Annapolis Basin

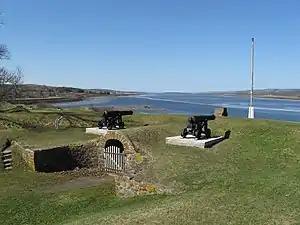
View of Annapolis Basin from Fort Anne, at Annapolis Royal

The Annapolis Basin is a sub-basin of the Bay of Fundy, located on the bay's southeastern shores, along the northwestern shore of Nova Scotia and at the western end of the Annapolis Valley.